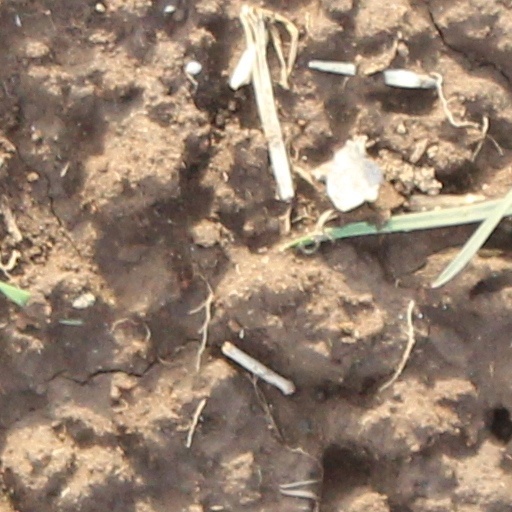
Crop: wheat